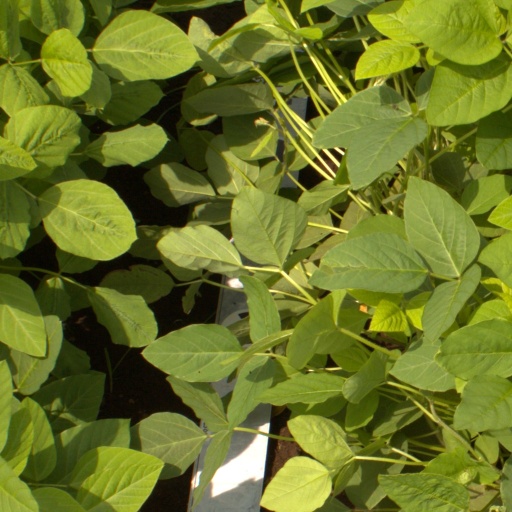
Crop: soybean